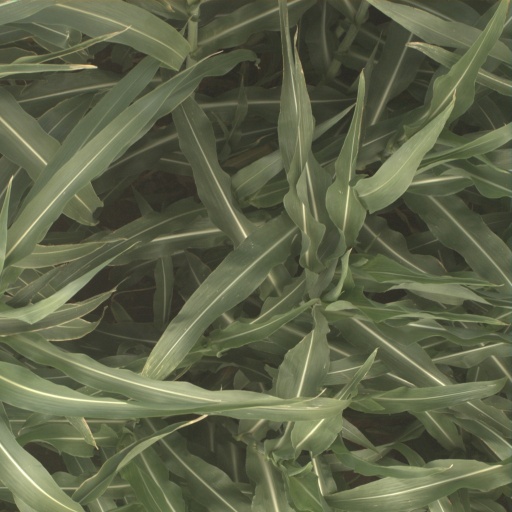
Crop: sorghum